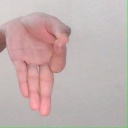
अक्षर: ज्ञ